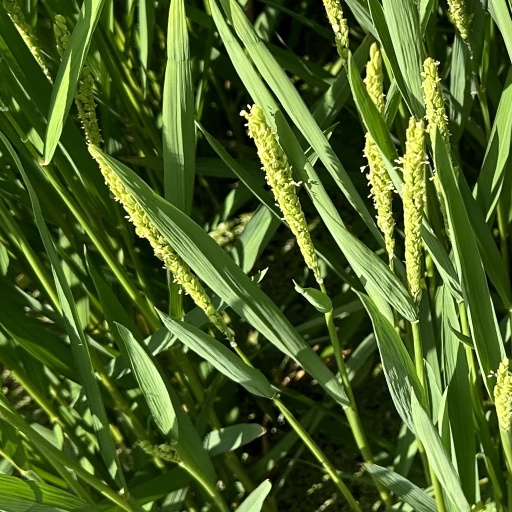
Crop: rice